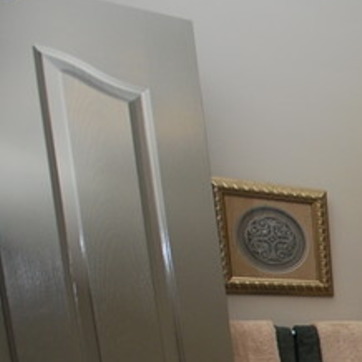
Material: mirror